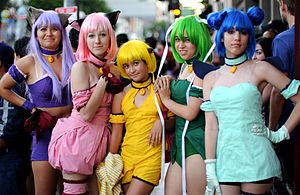
Udklædning
Cosplay er udklædning som tegneseriefigurer og lignende, her fra mangaserien Tokyo Mew Mew.
Udklædning er at klæde sig ud i tøj og eventuelt med maske eller sminke, så man fremstår i en anden rolle end til daglig. Man kan klæde sig ud, når man leger, ved forskellige højtider og festivaler, som en del af sit arbejde, som en hobby eller af andre grunde.